Horse cloning

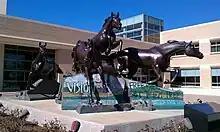
Allegory of the triumph of capitalism over communism at Texas A&M University, the first research institution on the American continent to successfully clone a horse.

The use of clones for the genetic improvement of horses' sporting performance is recognized, including by veterinarians, although skepticism remains high among some professionals. According to Éric Palmer, acceptance of horse cloning is growing, and attitudes are changing, in the same way as the gradual acceptance of in vitro fertilization and artificial insemination techniques in horses. Fears of the birth of malformed or monstrous animals diminished when clone owners realized that their animals were in good health.